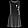
Label: Shirt